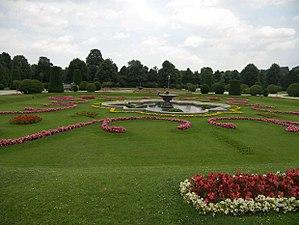
Autriche, Vienne, Zoo de Schönbrunn Čeština: Tiergarten Schönbrunn